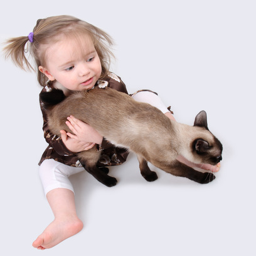
baby girl sitting on a gray background with cat